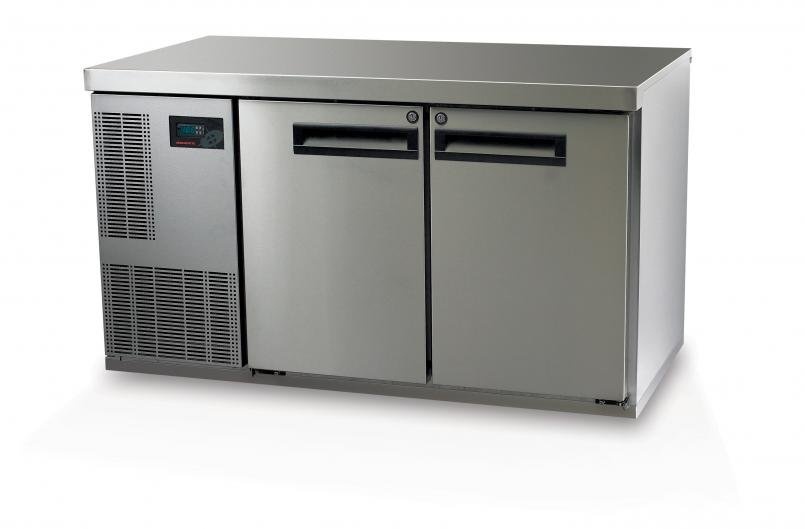
Skope PG250 2 Solid Door 1/1 Underbench GN Freezer
Features & Benefits Consistently cool with hassle-free, precise temperature control Ideal for high ambient temperatures Exclusive front breathing system enables you to make the most of your space by installing your fridges flush against the walls Designed to fit 1/1 gastronorm trays Durable, easy to clean stainless steel interior Install under existing benchtop or fit with optional worktop NB: A benchtop is not included with this model. The pictured product includes an optional benchtop, which can be priced and supplied separately GEMS compliant Best suited to: Restaurants / Cafes, Clubs / Pubs / Bars, Quick Service Restaurants, Hospitality / Venues, Accommodation, Schools, Medical / Aged Care Specifications Dimensions: 1331 W x 680 D x 716 H (mm) Doors: 2 Door Type: Solid Shelves: 4 Gross Volume (Litres): 260 Total Floor Area (m 2 ): 0.90 Weight (kg): 145 Refrigeration Unit: Self-Contained Temperature Range: -18°C to -21°C (up to 43°C ambient) Max Ambient Temperature: 40°C Refrigerant: R452A / 750g GEMS Class: 5L1 Energy Consumption (kWh/24h): 8.59 p.a. (@$0.30/kWh) kW: 0.88 Current Draw (Amps): 3.66 Interior Lighting: 1 x 5W T8 LED tube (Ø26 x 360mm), door activated Refrigeration System: Electronic controlled, side mounted, integral refrigeration unit Power Supply: 230-240 Volts a.c. 50 Hz, single phase supply Options Black exterior/black interior finish Stainless Steel Finish White exterior/white interior finish Other Colour Within Available SKOPE Range Depth Increase Double Low-E Argon Glass Extra Shelf & Slides Flat S/S Benchtop Gantry Options Height Increase Height Reduction Other Door Design Other Lock Types Other Shelf Types Plinth Mounting Right Hand Services S/S Benchtop with 150mm Splashback S/S Shelves per Cabinet Tropical Heated Glass Width Increase Width Reduction ﻿ Documents USER MANUAL Download this product's user manual CAD DRAWINGS Download the CAD drawings for this product PRODUCT SPEC SHEET Download this product's spec sheet ALL DOCS Download
Brand: Skope
Category: Business & Industrial > Science & Laboratory > Laboratory Equipment > Laboratory Freezers